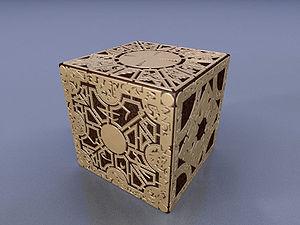
Pinhead est un personnage de fiction créé par Clive Barker dans la nouvelle Hellraiser en 1986. Il est une des plus grandes icônes du cinéma d'horreur.
Le film d'horreur, ou film d'épouvante, est un genre cinématographique dont l'objectif est de créer un sentiment de peur, de répulsion ou d'angoisse chez le spectateur. Il est à dissocier du thriller et surtout du film fantastique, qui apporte une notion de surnaturel sans pour autant avoir pour but de provoquer la peur. Parmi les sous-genres, le slasher est l'un des plus reconnus avec des personnages de référence comme Freddy Krueger, Michael Myers ou encore Jason Voorhees. Ces films où l'histoire des personnages principaux importe peu sont construits autour d'un scénario uniquement destiné à expliciter la manière dont le boogeyman s'applique à tuer ses victimes. Les films impliquant des zombies, des vampires, des fantômes, des forces démoniaques ou encore des loups-garous comptent également parmi les classiques du genre.
Hellraiser est un roman de l'écrivain britannique Clive Barker publié en novembre 1986 par Dark Harvest dans le troisième volume de la série Night Visions.
Le Pacte ou Hellraiser : Le Pacte est un film britannique réalisé par Clive Barker, sorti en 1987.
Hellraiser est une série de films d'horreur britanniques inspirés par un court roman de Clive Barker : Hellraiser. Ils mettent en scène les Cénobites, des créatures infernales menées par Pinhead et adeptes d'un sado-masochisme entre la jouissance sexuelle et la torture sadique. Ils voyagent d'une dimension à l'autre grâce à un Cube fonctionnant comme un casse-tête mécanique sophistiqué. À la suite de la première trilogie, le quatrième film explique le commencement de l'histoire tout en marquant la fin. Les films suivants sont indépendants et utilisent l'univers de l'Hellraiser.